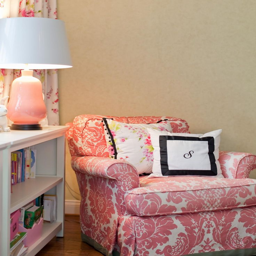
the neutral wall color in this traditional space provides the right backdrop for many shades of pink in the chair , curtains , lamp and pillows .